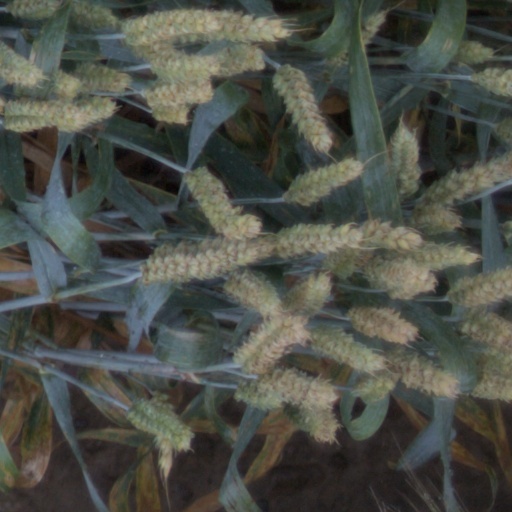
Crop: wheat